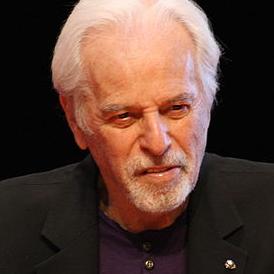
Age: 81